Bisu T5

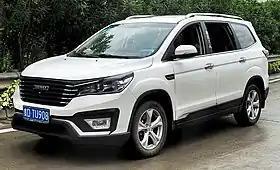
Bisu T5 front

The Bisu T5 is a 7-seat mid-size CUV produced by Bisu Auto, a brand of the Chongqing Bisu Automotive Corporation, which is closely related to Beiqi-Yinxiang, a joint venture between Beijing Auto (Beiqi) and the Yinxiang Group.